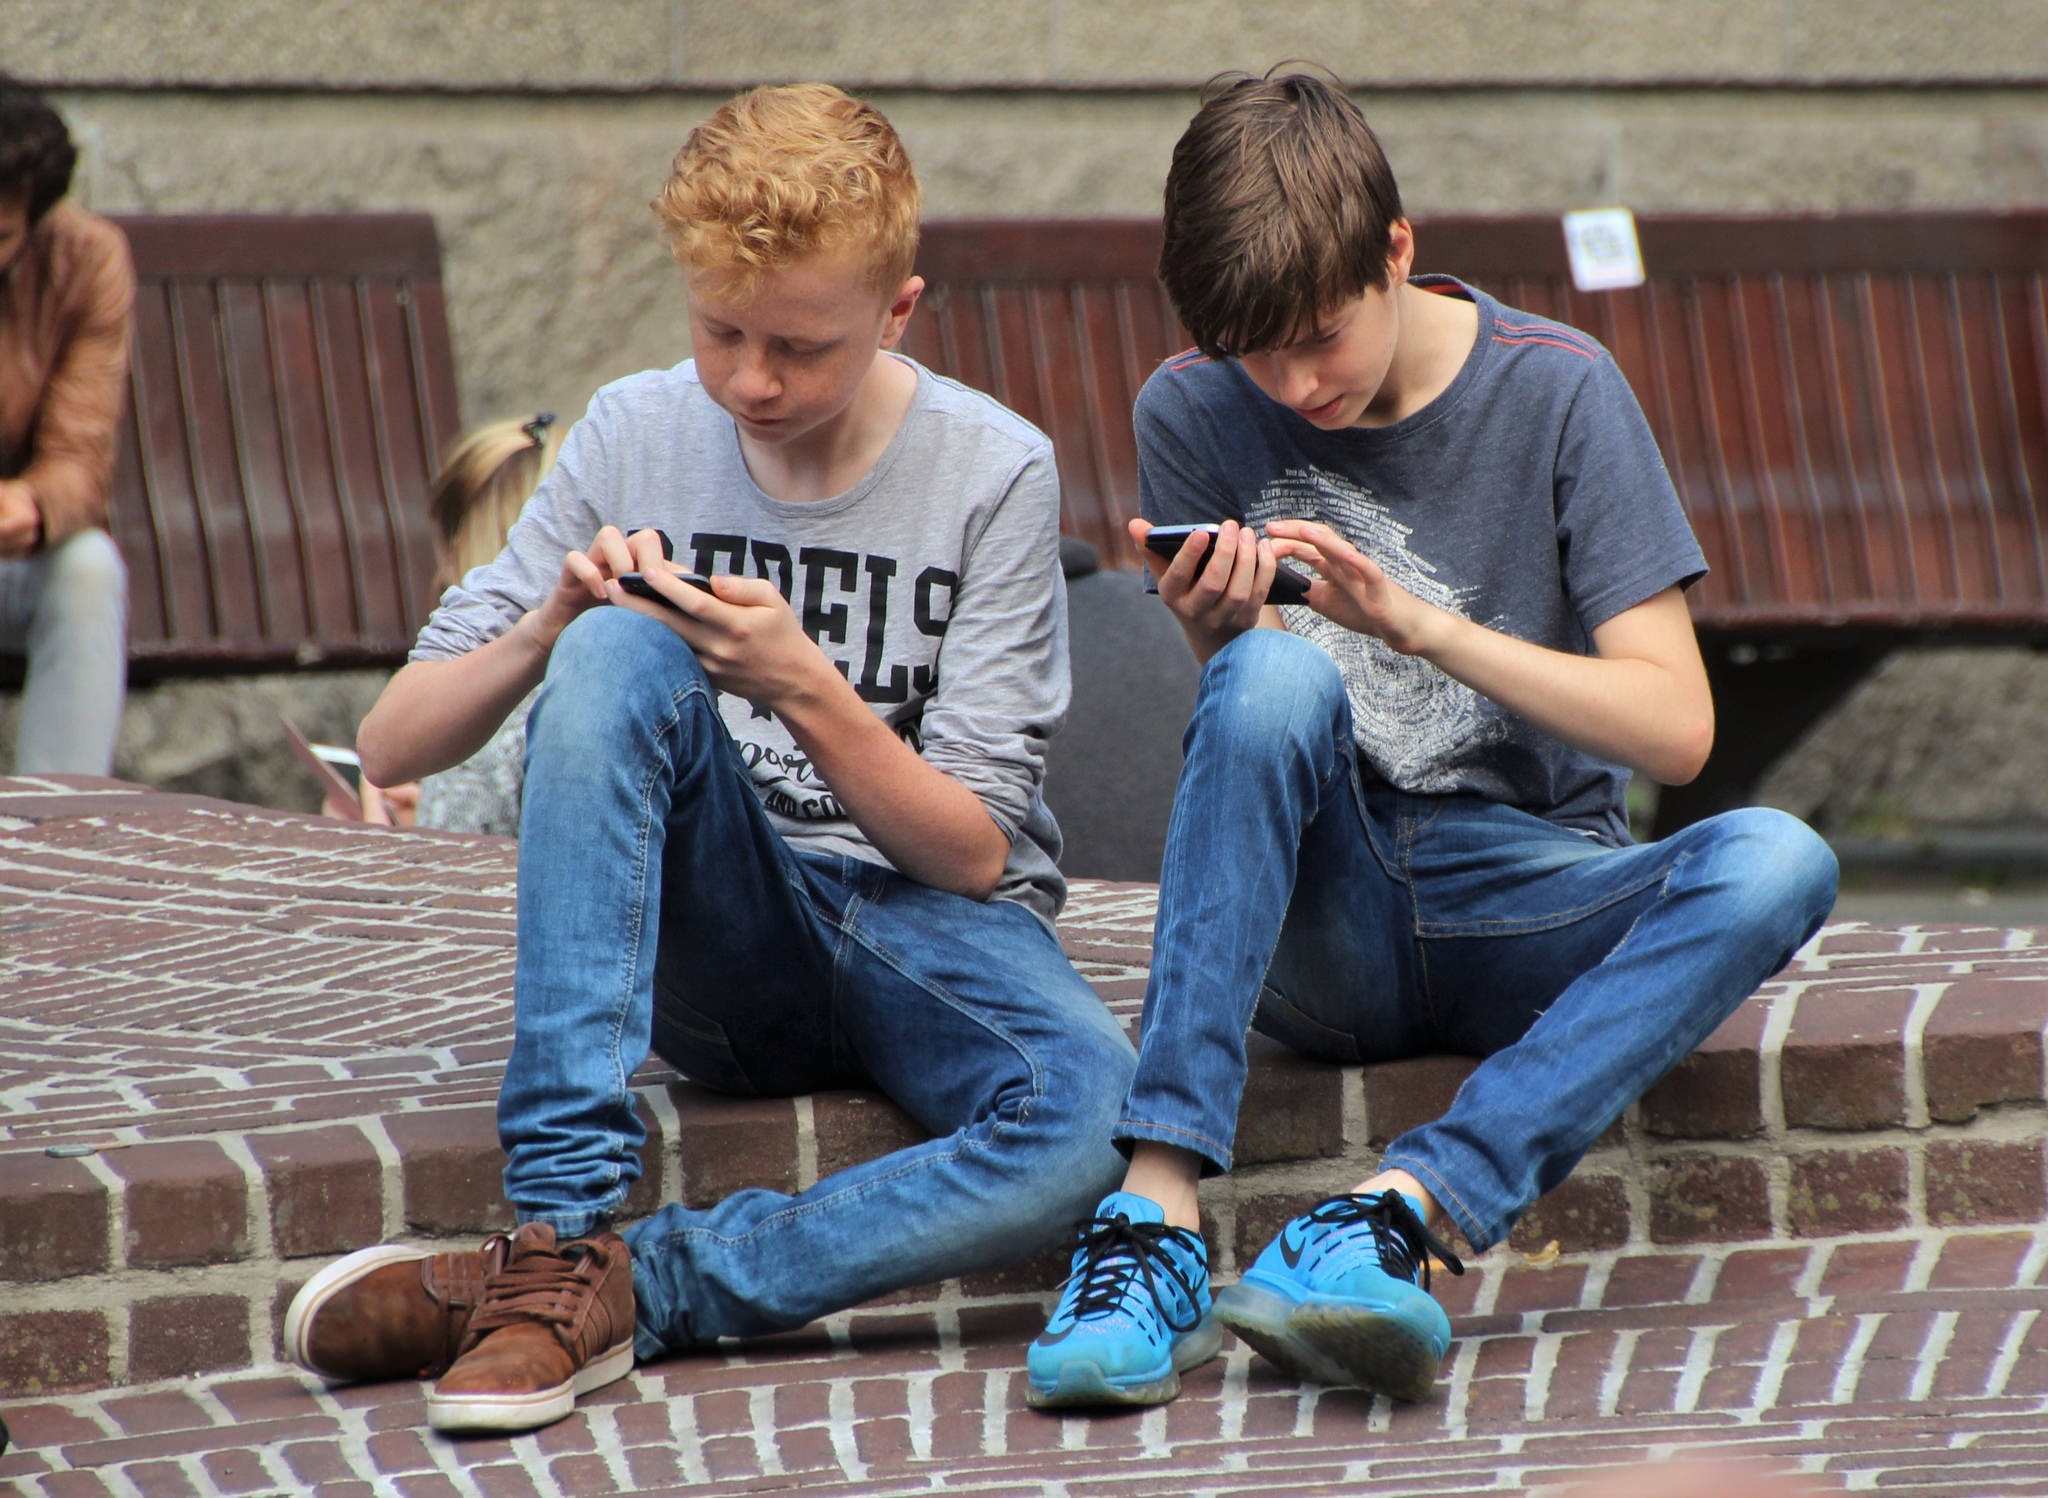
smartphone, mobile, hand, man, person, people, technology, street, game, looking, male, internet, young, youth, phone, telephone, student, child, playing, lifestyle, smiling, fun, friends, happy, cellphone, media, cellular, pokemon go, pokemon, casual, network, gaming, cell, smart, human positions, social group